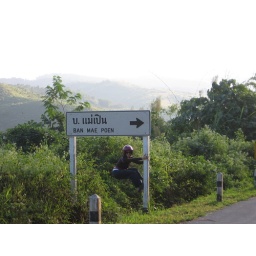
Me hanging off of a road sign in northern Thailand